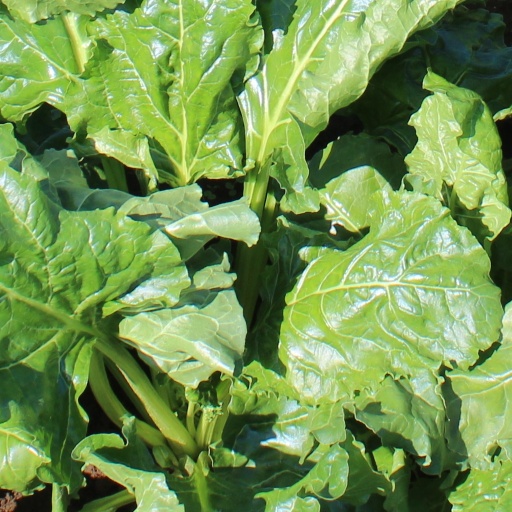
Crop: sugar beet